The American Idol Experience

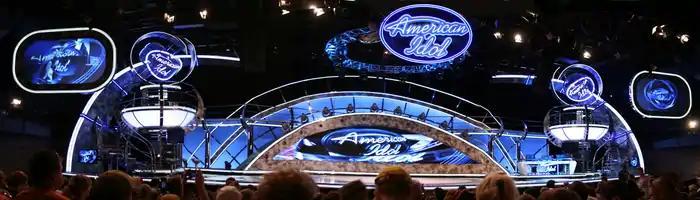
American Idol Experience stage

The last show of each operating day featured the winners of that day's preliminary shows. Again, the live audience voted for the performer they liked the best. During the show, the audience was prompted to encourage the contestants and heckle the judges.